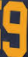
Number: 9